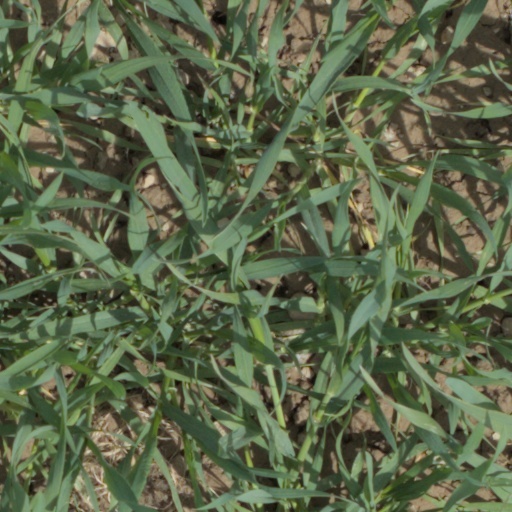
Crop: wheat